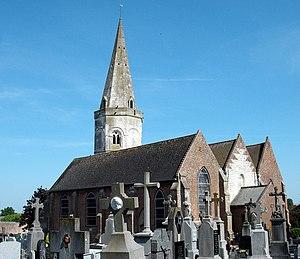
Cet article recense les monuments historiques français classés en 1913.
L'église Saint-Érasme est une église catholique située à Sercus, en France.
Sercus est une commune française, située dans le département du Nord en région Hauts-de-France.